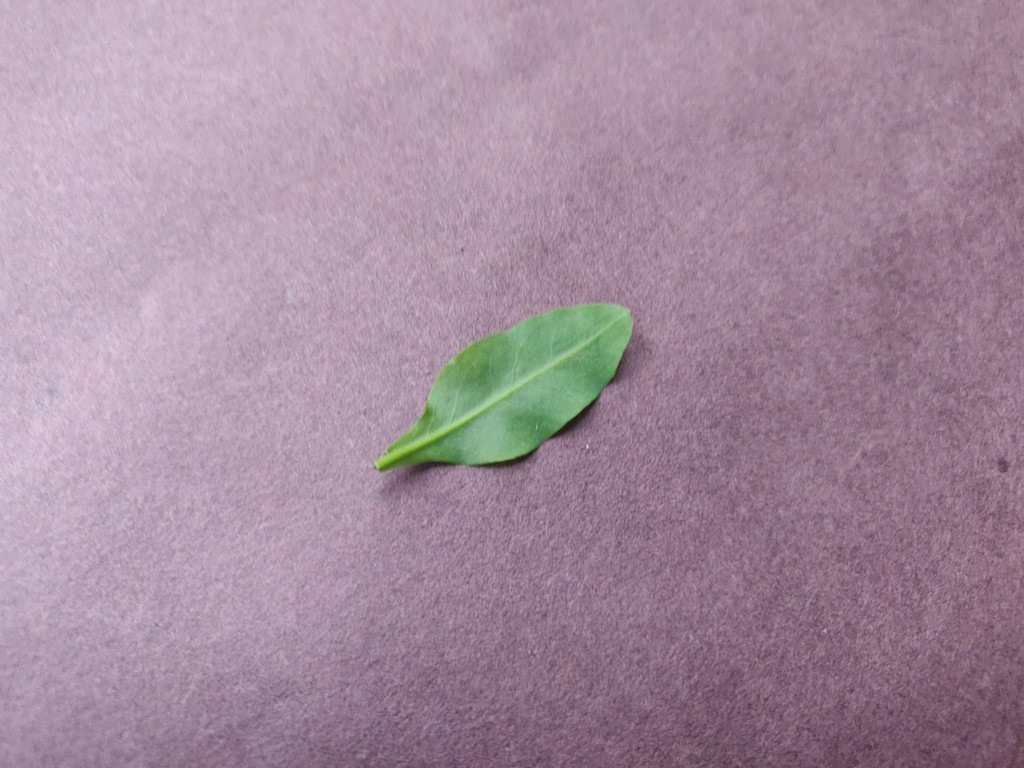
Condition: Healthy
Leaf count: single
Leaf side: back